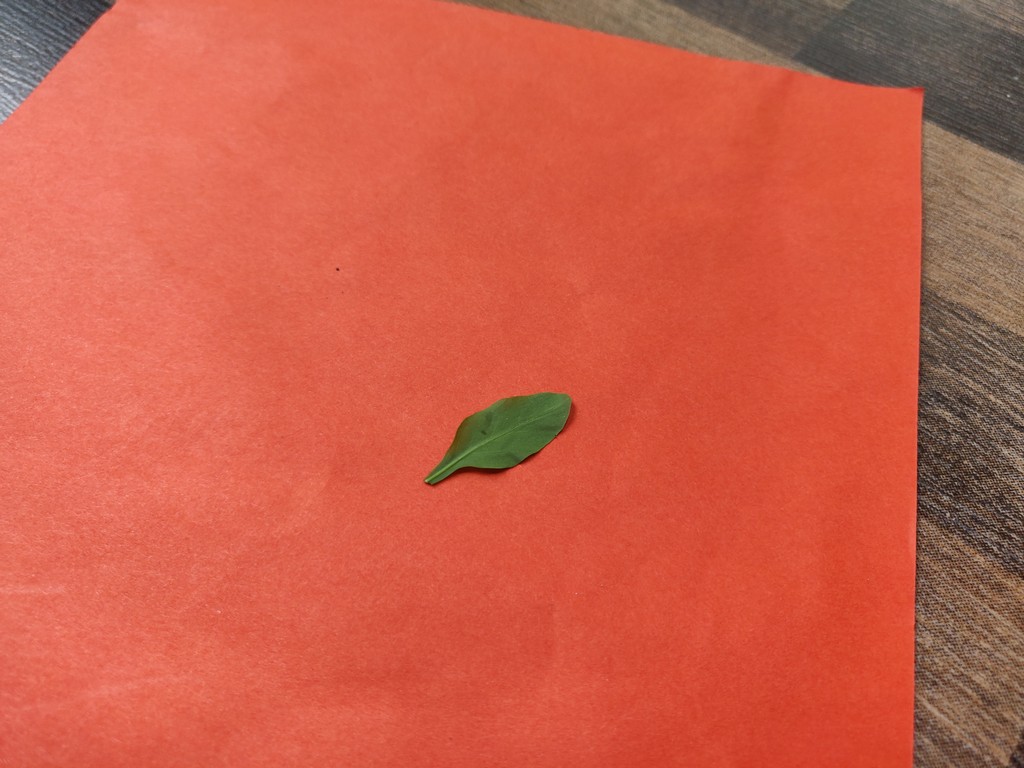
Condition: Healthy
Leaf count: single
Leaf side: back